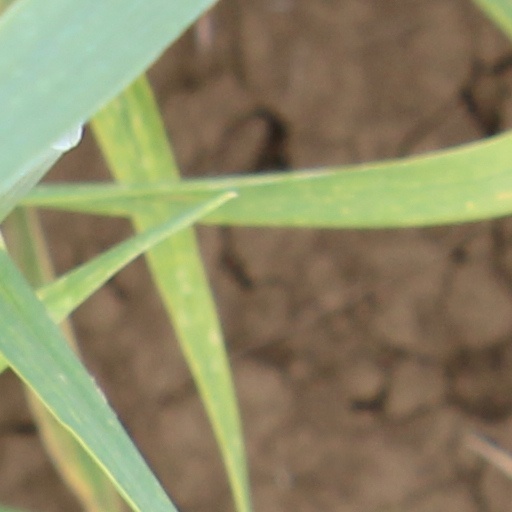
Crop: wheat